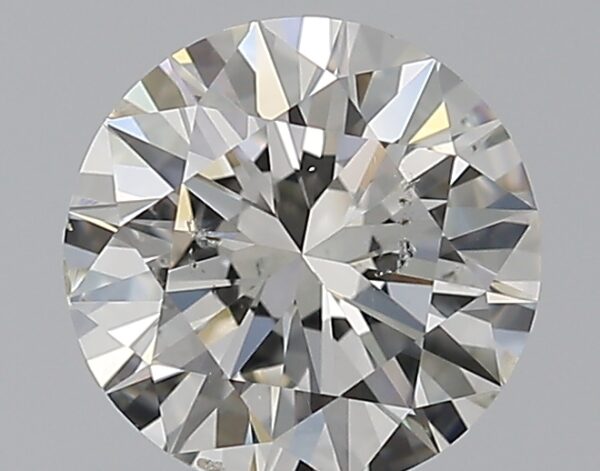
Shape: round
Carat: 1
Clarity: SI2
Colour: I
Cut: EX
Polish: EX
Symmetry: EX
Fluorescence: F
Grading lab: GIA
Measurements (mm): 6.44 x 6.48 x 3.94